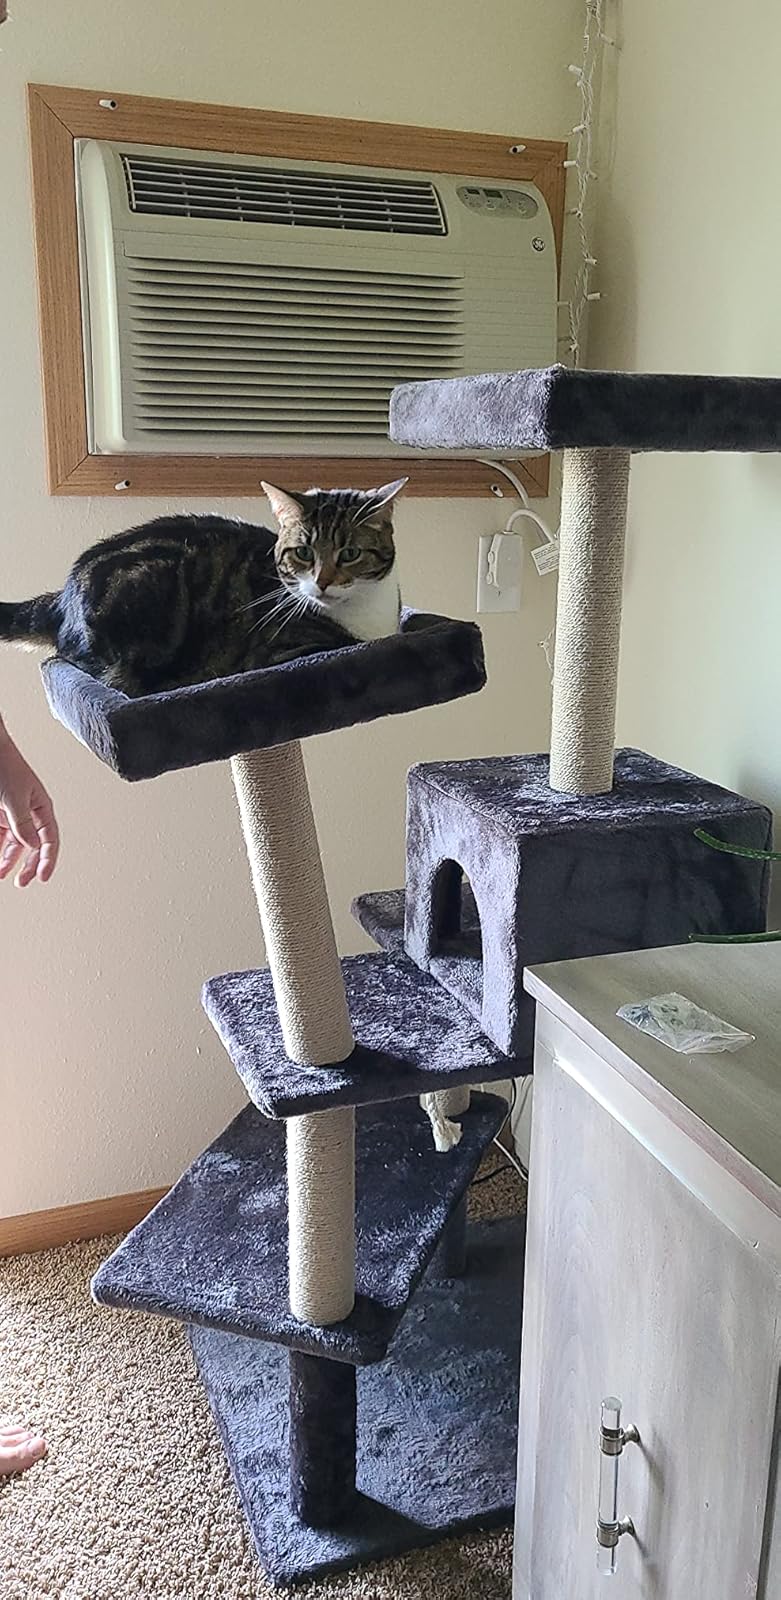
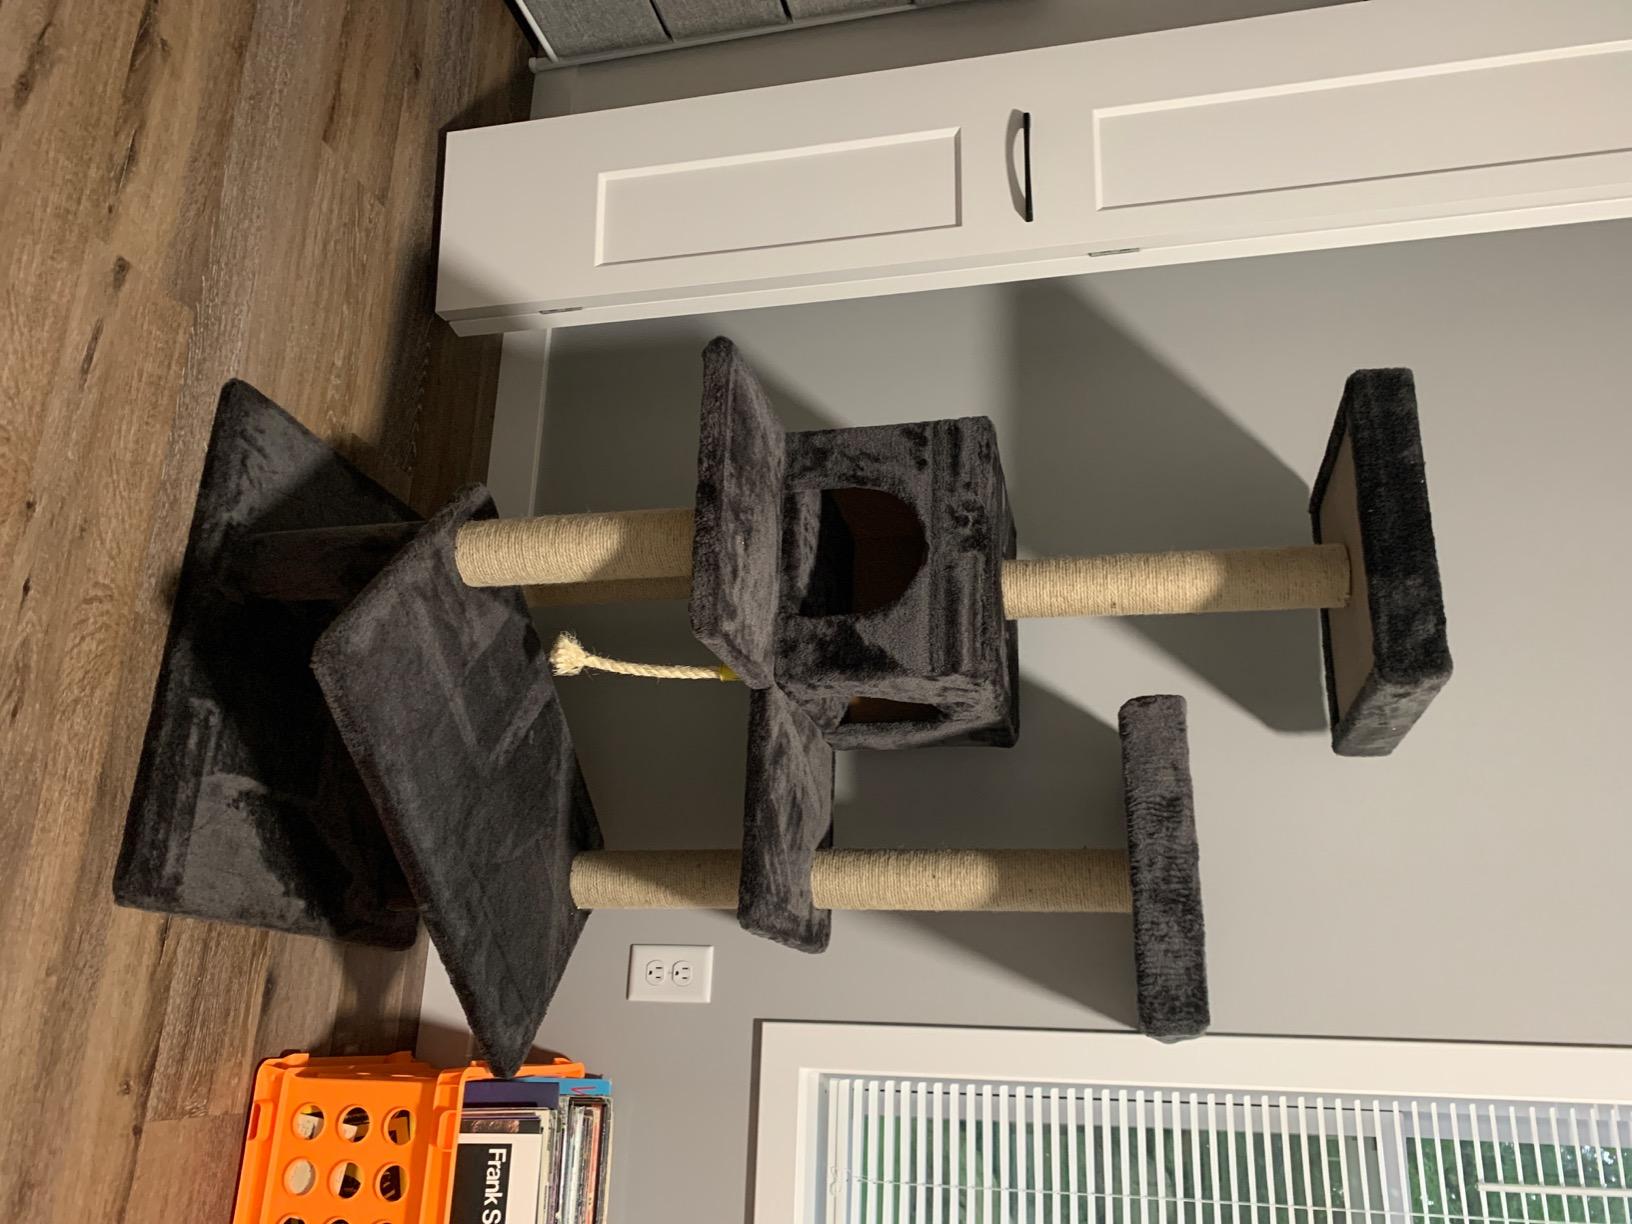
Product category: items_cat tree
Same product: yes